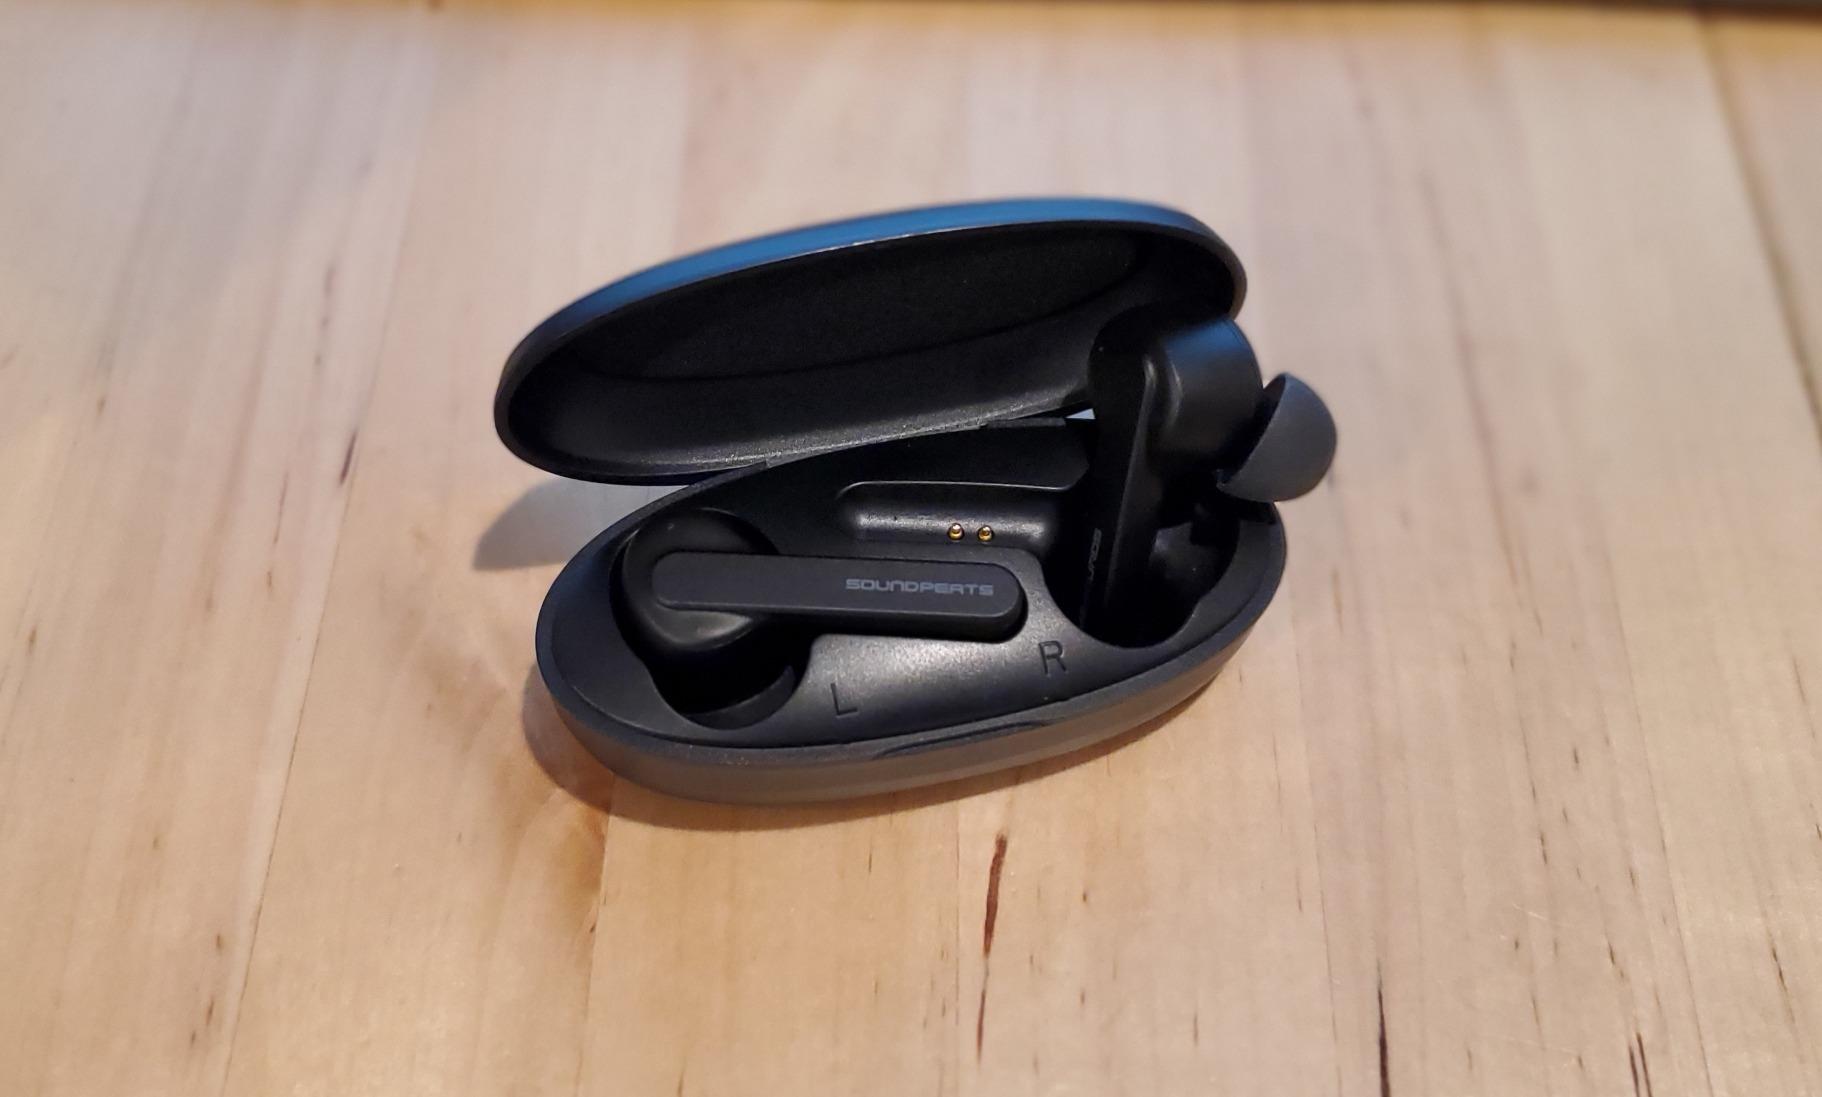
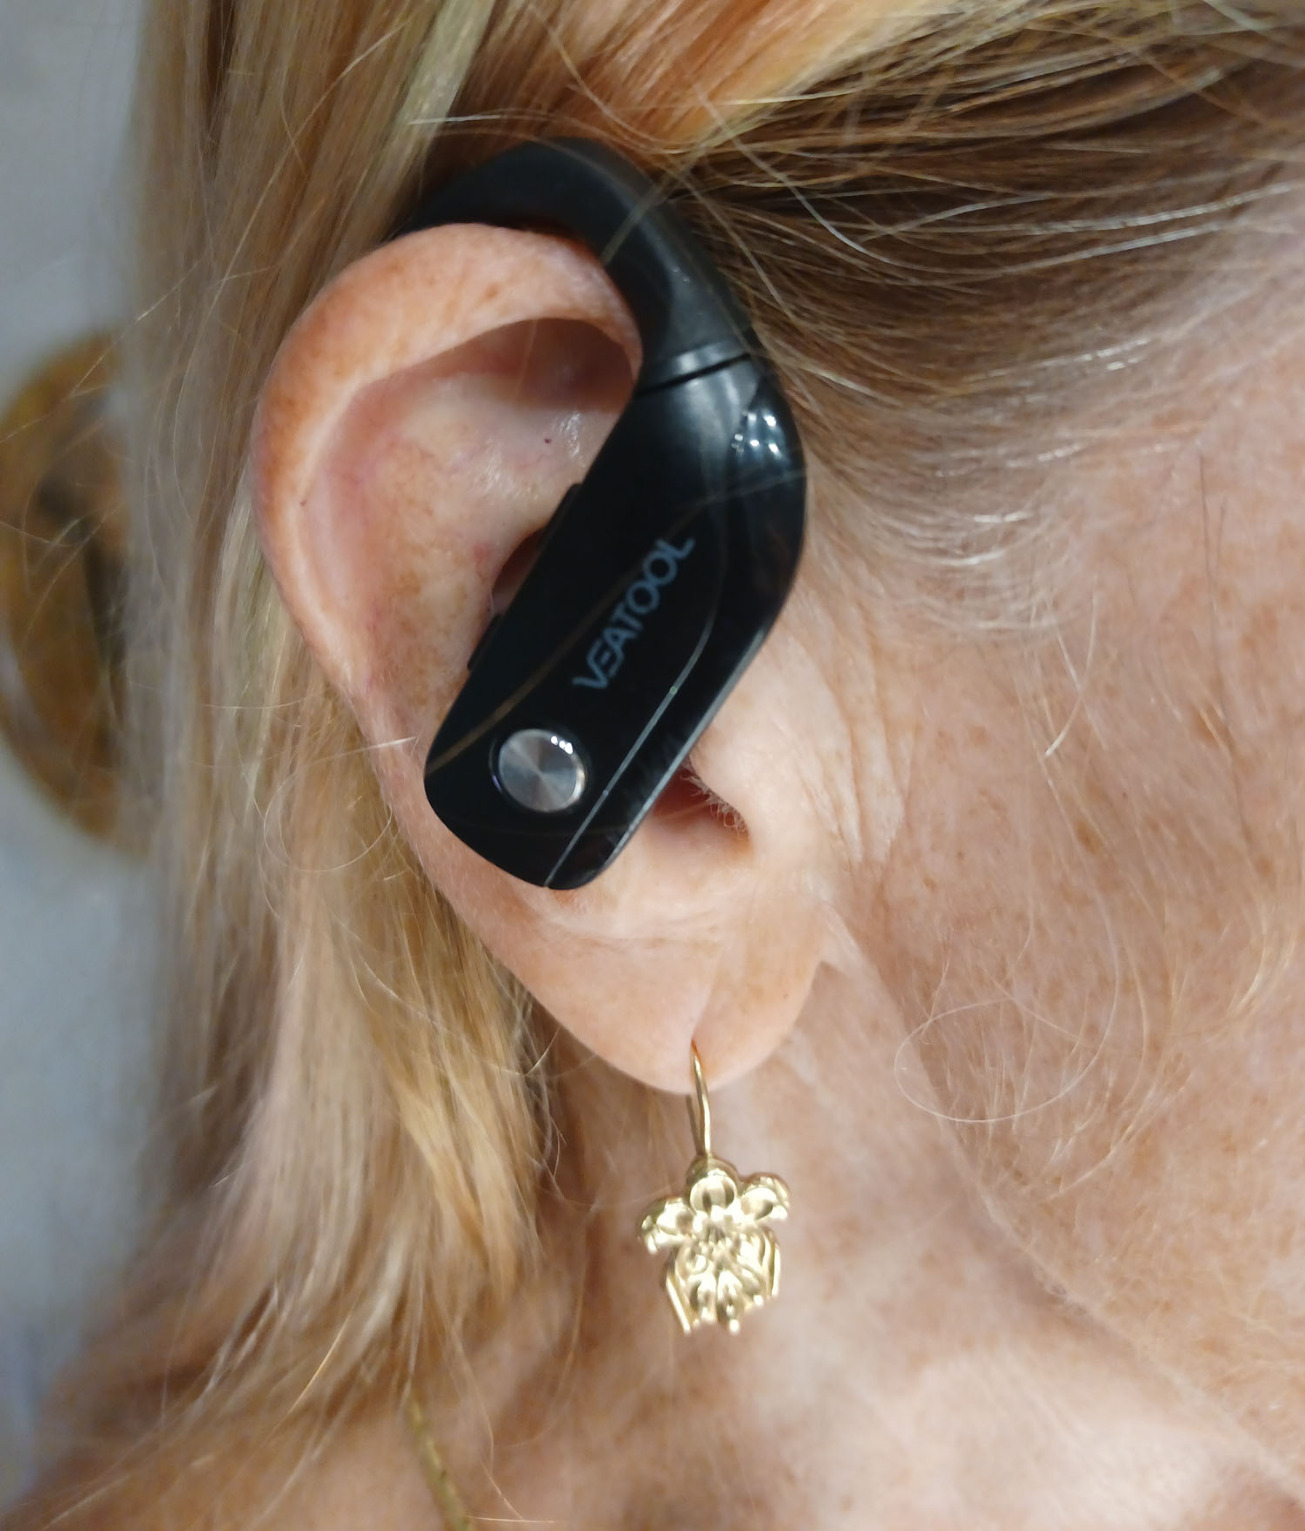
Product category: earbuds
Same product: no